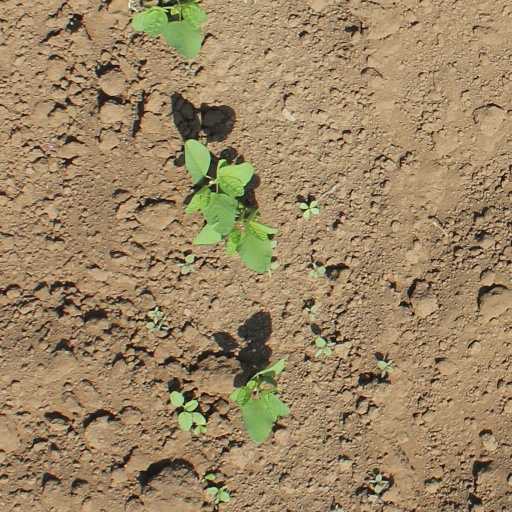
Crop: soybean